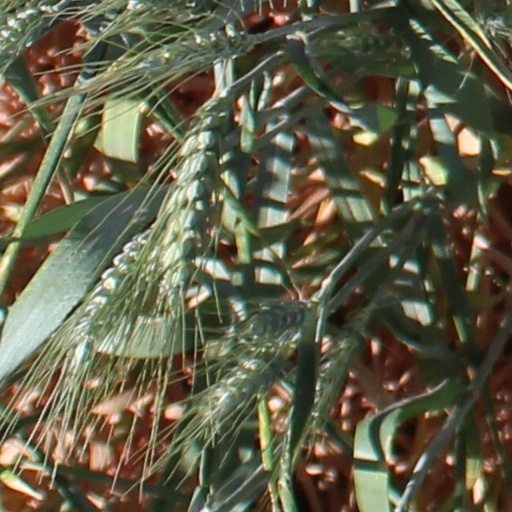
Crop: wheat